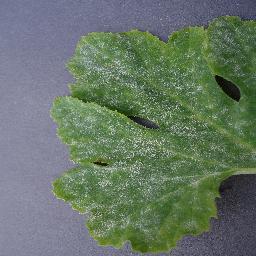
Label: Squash___Powdery_mildew